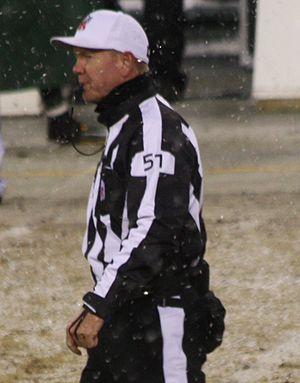
Carl Cheffers est un arbitre américain de football américain, évoluant en National Football League.